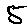
Label: 5